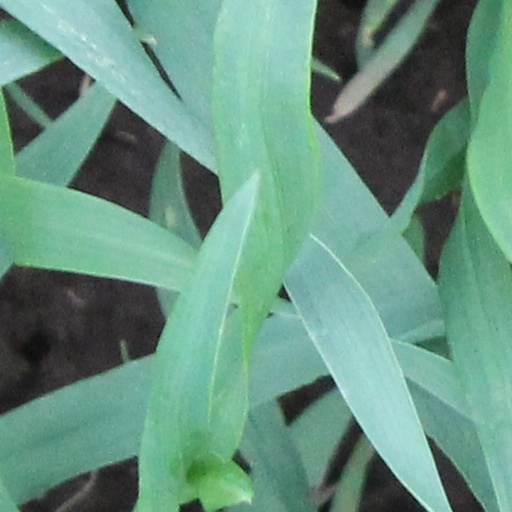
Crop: wheat